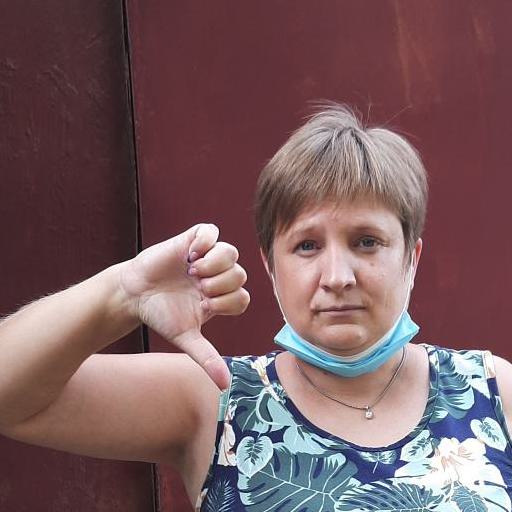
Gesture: dislike